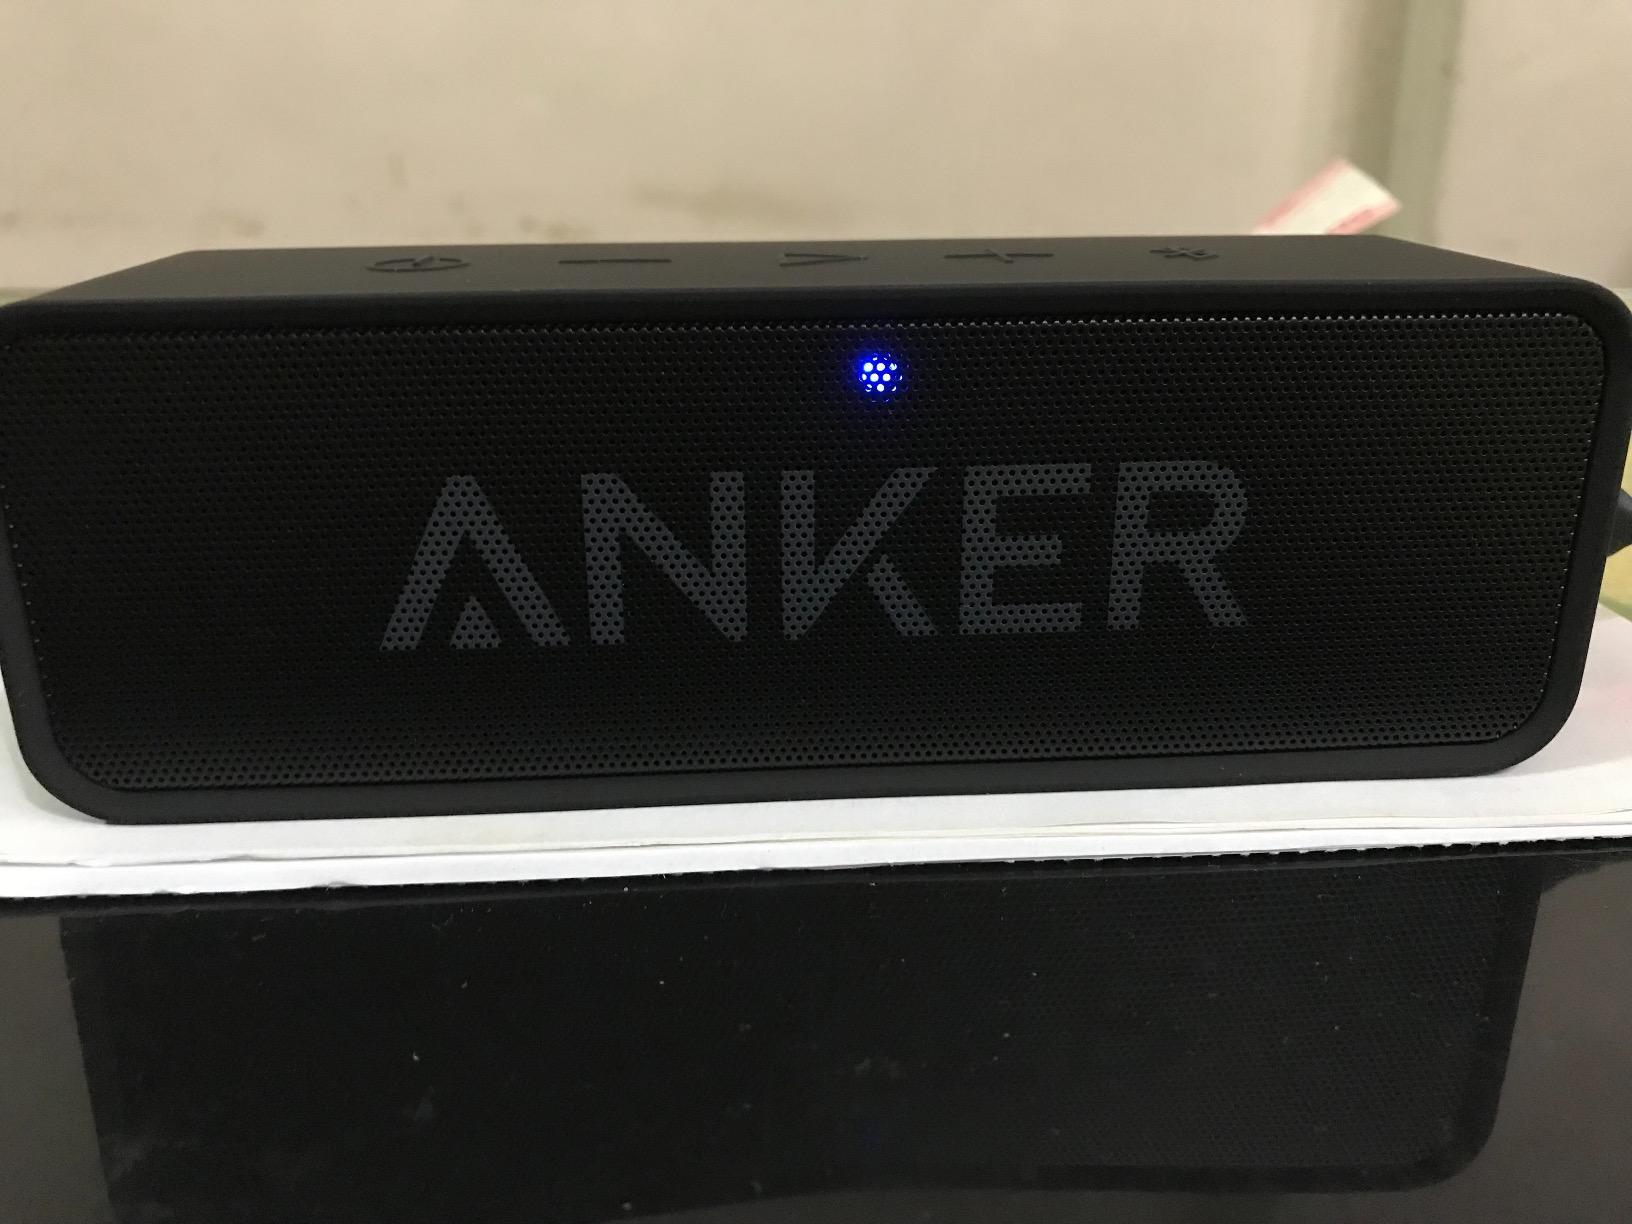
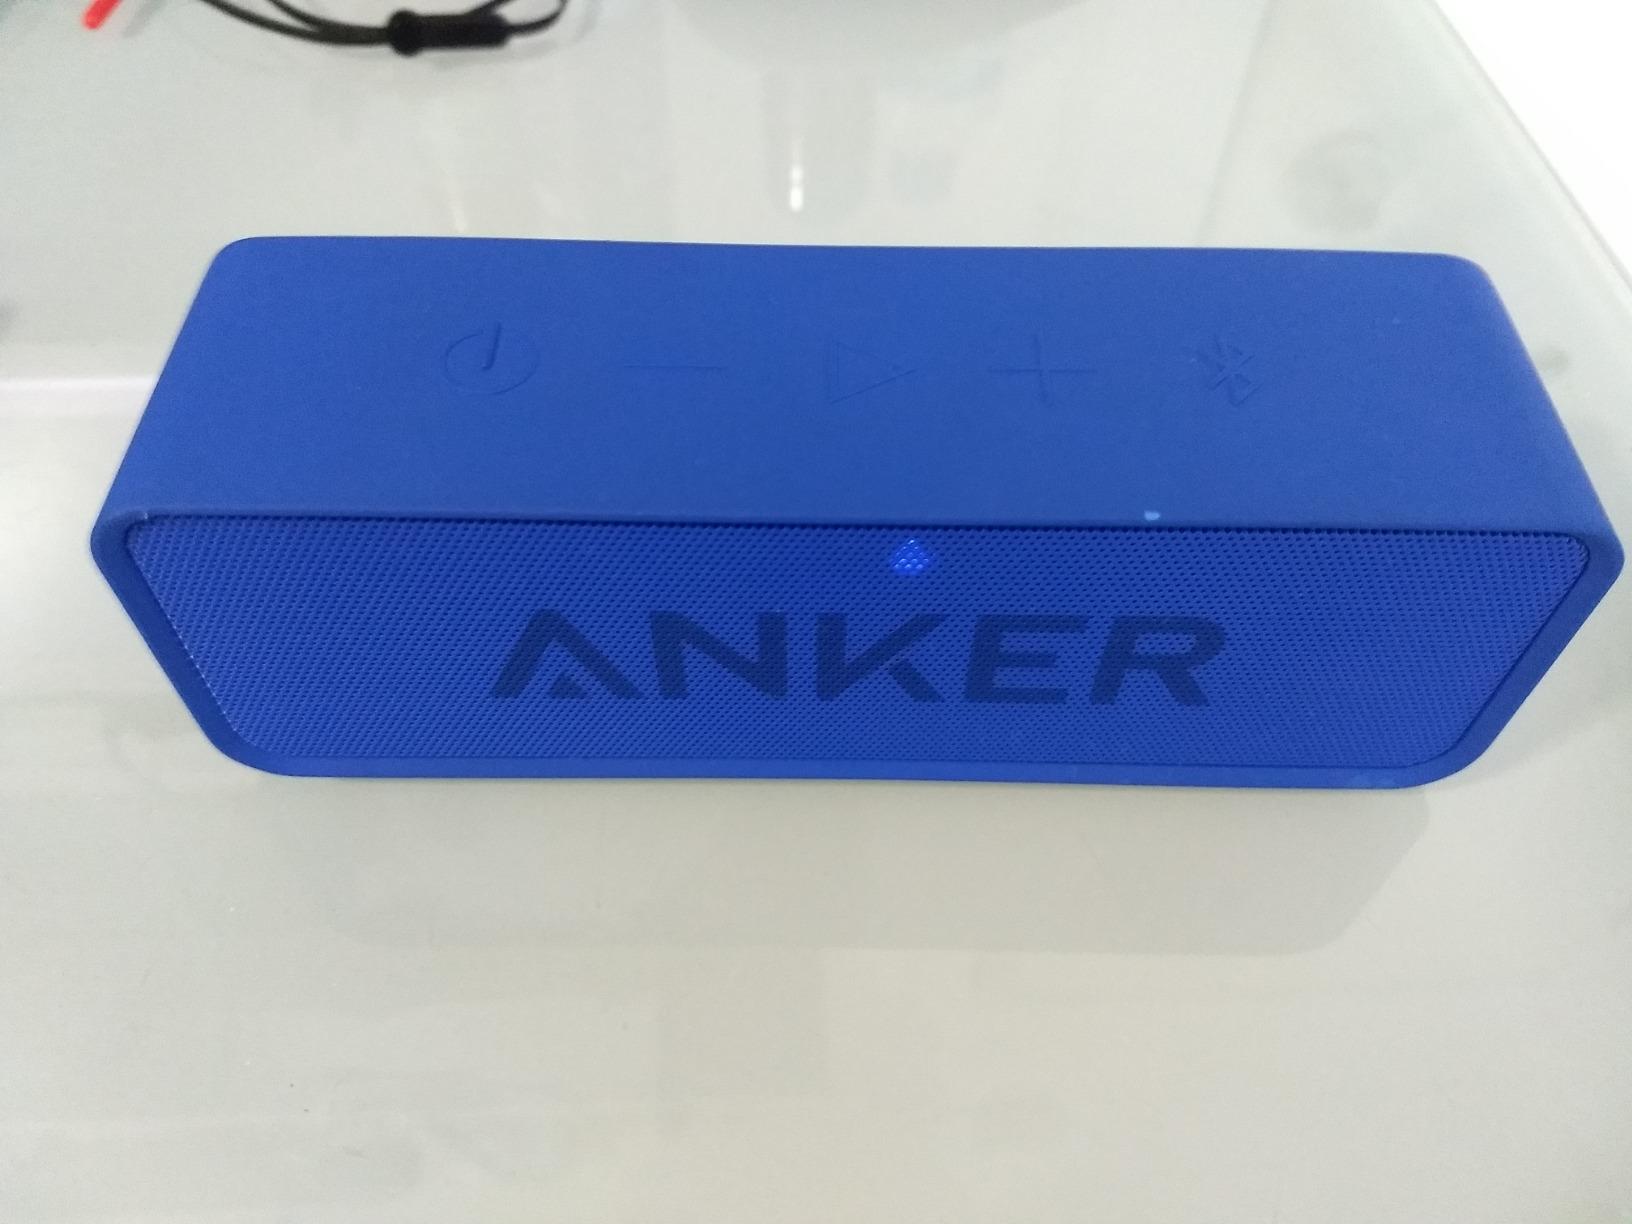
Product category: speaker
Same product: no